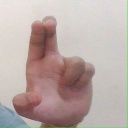
अक्षर: आ